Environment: real
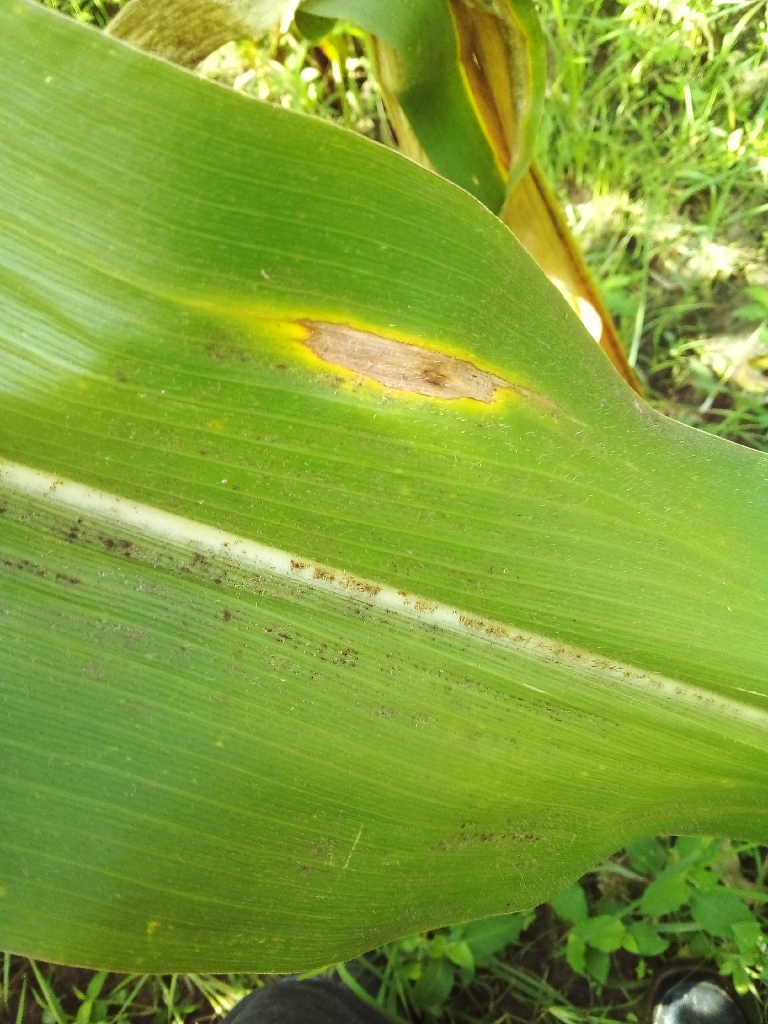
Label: northern_corn_leaf_blight